Chalcone isomerase

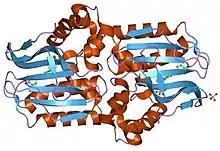
chalcone isomerase complexed with 4'-hydroxyflavanone

In enzymology, a chalcone isomerase is an enzyme that catalyzes the chemical reaction